Reflection nebula

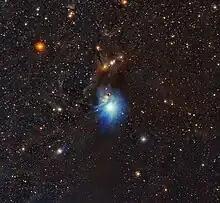
Reflection nebula IC 2631.

In astronomy, reflection nebulae are clouds of interstellar dust which might reflect the light of a nearby star or stars. The energy from the nearby stars is insufficient to ionize the gas of the nebula to create an emission nebula, but is enough to give sufficient scattering to make the dust visible. Thus, the frequency spectrum shown by reflection nebulae is similar to that of the illuminating stars. Among the microscopic particles responsible for the scattering are carbon compounds (e. g. diamond dust) and compounds of other elements such as iron and nickel. The latter two are often aligned with the galactic magnetic field and cause the scattered light to be slightly polarized.